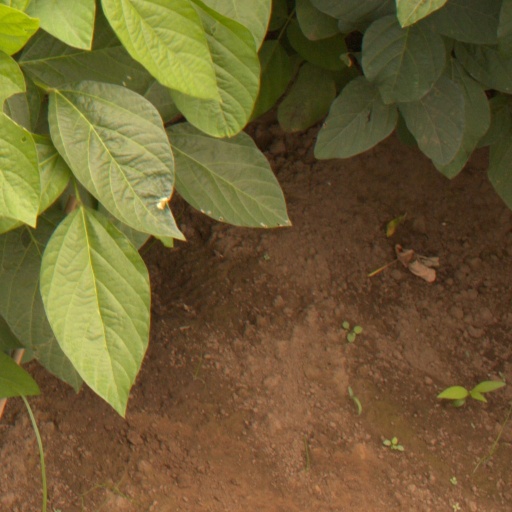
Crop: soybean